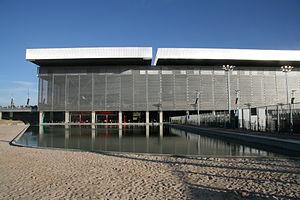
La 23ᵉ édition du Championnat du monde masculin de handball a lieu du 11 au 27 janvier 2013 et est organisée par l’Espagne pour la première fois. La France a remis son titre en jeu mais échoue en quart de finale face à la Croatie.
Les MTV Europe Music Awards ont été créés en 1994 par MTV Europe pour récompenser les meilleurs clips vidéos de l'année en Europe. À l'origine conçus comme une alternative aux MTV Video Music Awards, les MTV Europe Music Awards sont aujourd'hui une célébration de ce que les téléspectateurs de MTV considèrent comme le meilleur de la musique. Contrairement aux VMA's, la plupart des prix sont décernés par les votes des téléspectateurs. Les MTV Europe Music Awards changent chaque année de ville hôte. Jusqu'ici l'événement a déjà été accueilli 5 fois par le Royaume-Uni et par l'Allemagne. Les prix sont présentés annuellement et retransmis en direct sur MTV Europe, MTV et la plupart des canaux MTV internationaux.
Le handball est très populaire en Espagne, aussi bien au niveau des équipes nationales que des clubs, le championnat masculin ayant pendant très longtemps été l'un des plus grands championnats avec la Bundesliga.
Les MTV Europe Music Awards 2010 ont eu lieu le 7 novembre 2010 à La Caja Mágica à Madrid. La cérémonie a été présentée par Eva Longoria. Les nominations ont été annoncées au cours du mois de septembre 2010 et celle pour les awards régionaux l'ont été le 18 octobre 2010. Katy Perry, Rihanna et Lady Gaga sont les artistes les plus nominés avec 5 nominations, suivie par Eminem, 4 puis Thirty Seconds to Mars et Muse avec 3 nominations. Justin Bieber est le présentateur numérique.